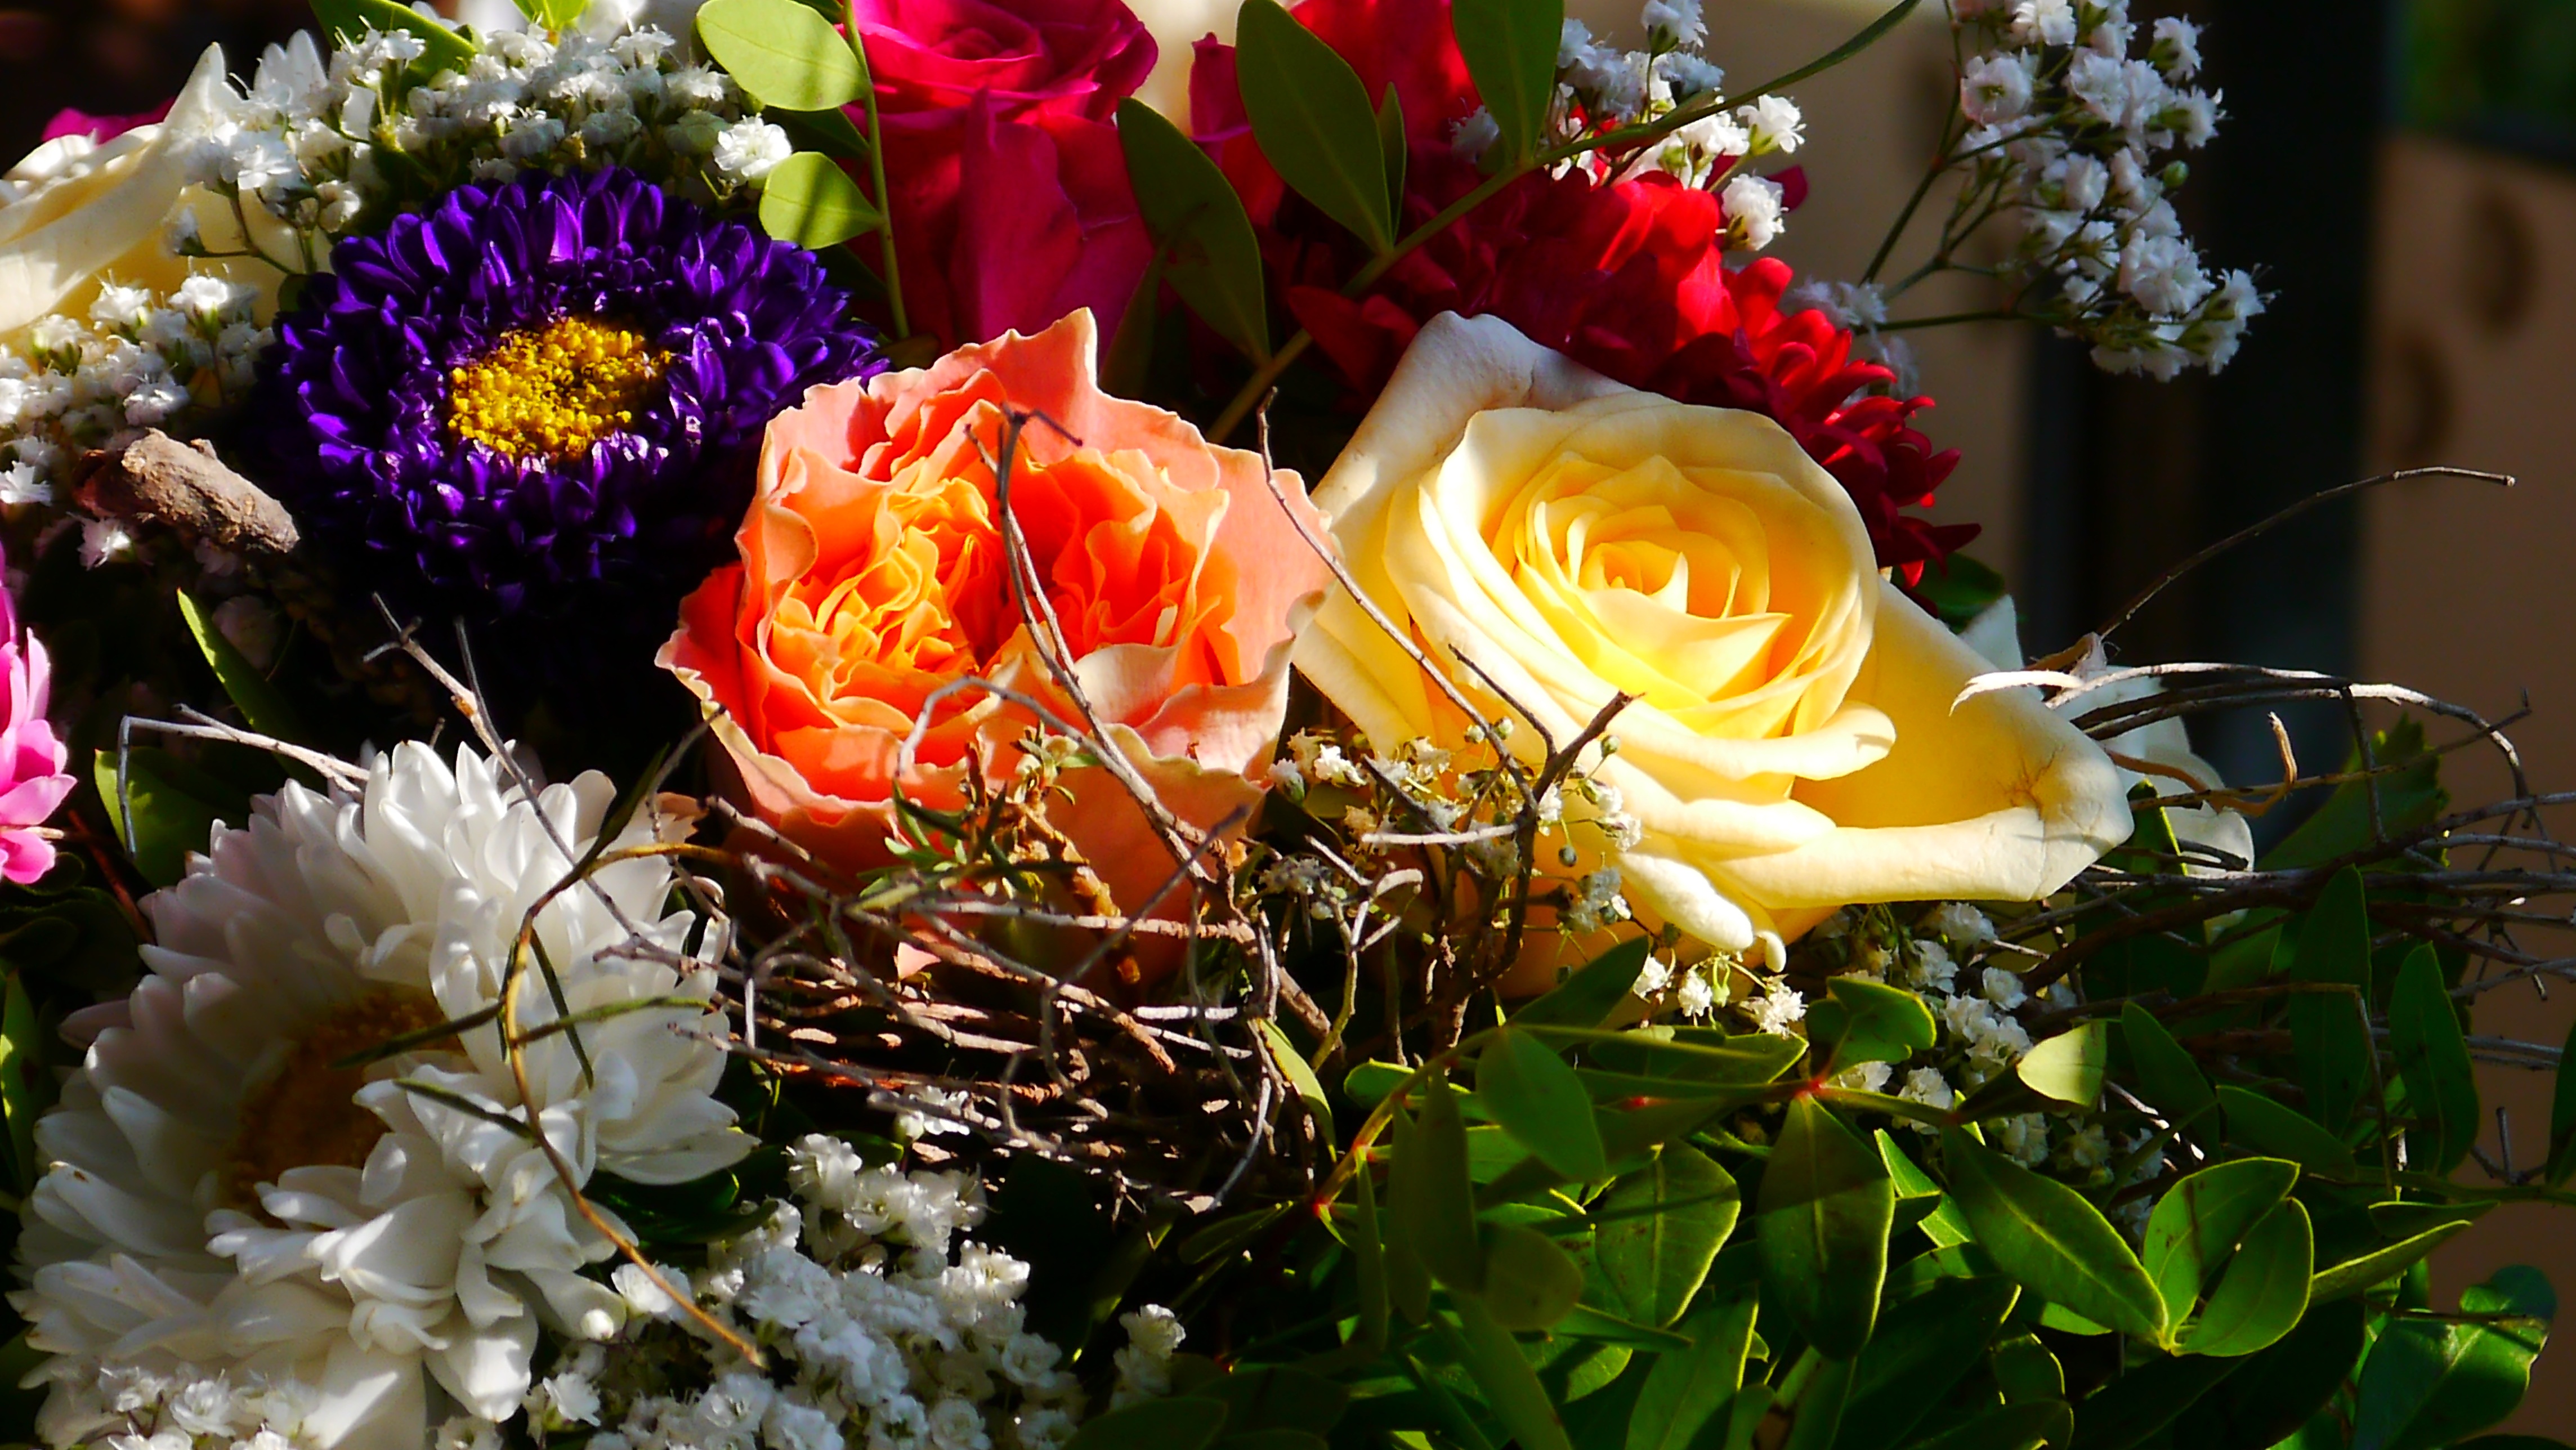
plant, flower, petal, bouquet, rose, color, colorful, close, flora, still life, flowers, roses, shrub, floristry, flowering plant, garden roses, rose family, flower bouquet, floral design, land plant, flower arranging